Toyota Mark II

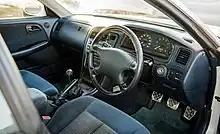

The Grande G series used the 3.0 L 7M-GE engine, and featured traction control and ABS, and offered two variants. The base variant "2.0 Grande G" included a supercharger equipped 2.0 L "1G-GZE" straight six engine, while the "3.0 Grande G" included the 3.0 L "7M-GE" straight six shared with the Soarer. The supercharger was belt-driven but actuated by an electromagnetic clutch so that it would not be driven except when needed, increasing fuel economy. In 1990, 1JZ-GE and 1JZ-GTE (280 PS) was introduced, replacing the 1G-GZE. The GT model was only available with an automatic transmission. All six-cylinder X80 models used independent rear suspension partnered with available TEMS, while the four-cylinder models had solid rear axles.